Oru Mugathirai

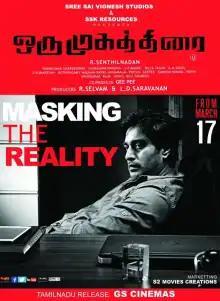
Theatrical release poster

Oru Mugathirai – FB is a 2017 Indian Tamil-language drama film written and directed by R. Senthil Nadan. Starring Rahman and Aditi Gururaj Acharya (in her debut and only film), the film's score and soundtrack is composed by Prem Kumar. The film began production during July 2015 and was released on 17 March 2017. The film was dubbed and released in Telugu and Malayalam as "Dr. Sathyamurthy" and "Mukhapadam" (both in 2018).